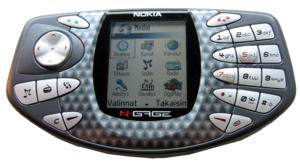
La N-Gage est une console de jeux vidéo portable et un téléphone portable produit par la société Nokia, annoncée le 4 novembre 2002 et lancée le 7 octobre 2003 dont la fonctionnalité principale est le jeu vidéo. Elle intègre, entre autres, un lecteur MP3, une radio et peut, grâce à divers logiciels gratuits et/ou payants disponibles sur Internet, être utilisée comme navigateur web, GPS, etc. N-Gage est également le nom de la plate-forme de distribution des jeux mobiles de Nokia, disponible sur les téléphones portables haut de gamme de la marque.